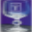
Label: cup